Marian Cruger Coffin

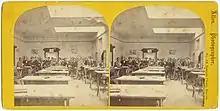
Stereographic card showing a mechanical drafting studio at MIT, where Coffin studied from 1901–4

Coffin took the full range of architectural courses including studying engineering, physics, maths, mechanical drafting and freehand drawing in addition to architectural and landscape design. She also studied botany and horticulture under Charles Sprague Sargent at the Arnold Arboretum. One of her formative influences at MIT was Guy Lowell, the director of the landscape design program there, who was an advocate of the classical values of balance, order, proportion and harmony taught by the French Ecole des Beaux-Arts. Lowell was best known for his book "American Gardens", published in 1902, which influenced many landscape architects to adopt his principles to design symmetrical, axial gardens that combined architectural features with classical garden ornaments with vegetation, following the tradition of Italian villas.